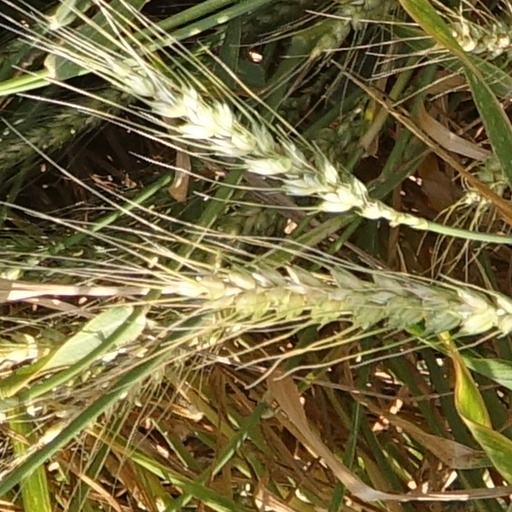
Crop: wheat